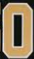
Number: 0